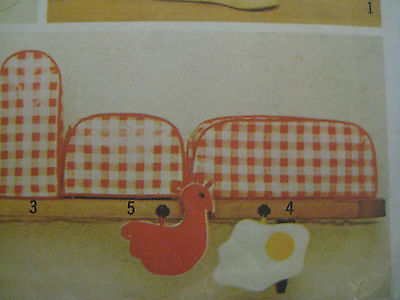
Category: toaster